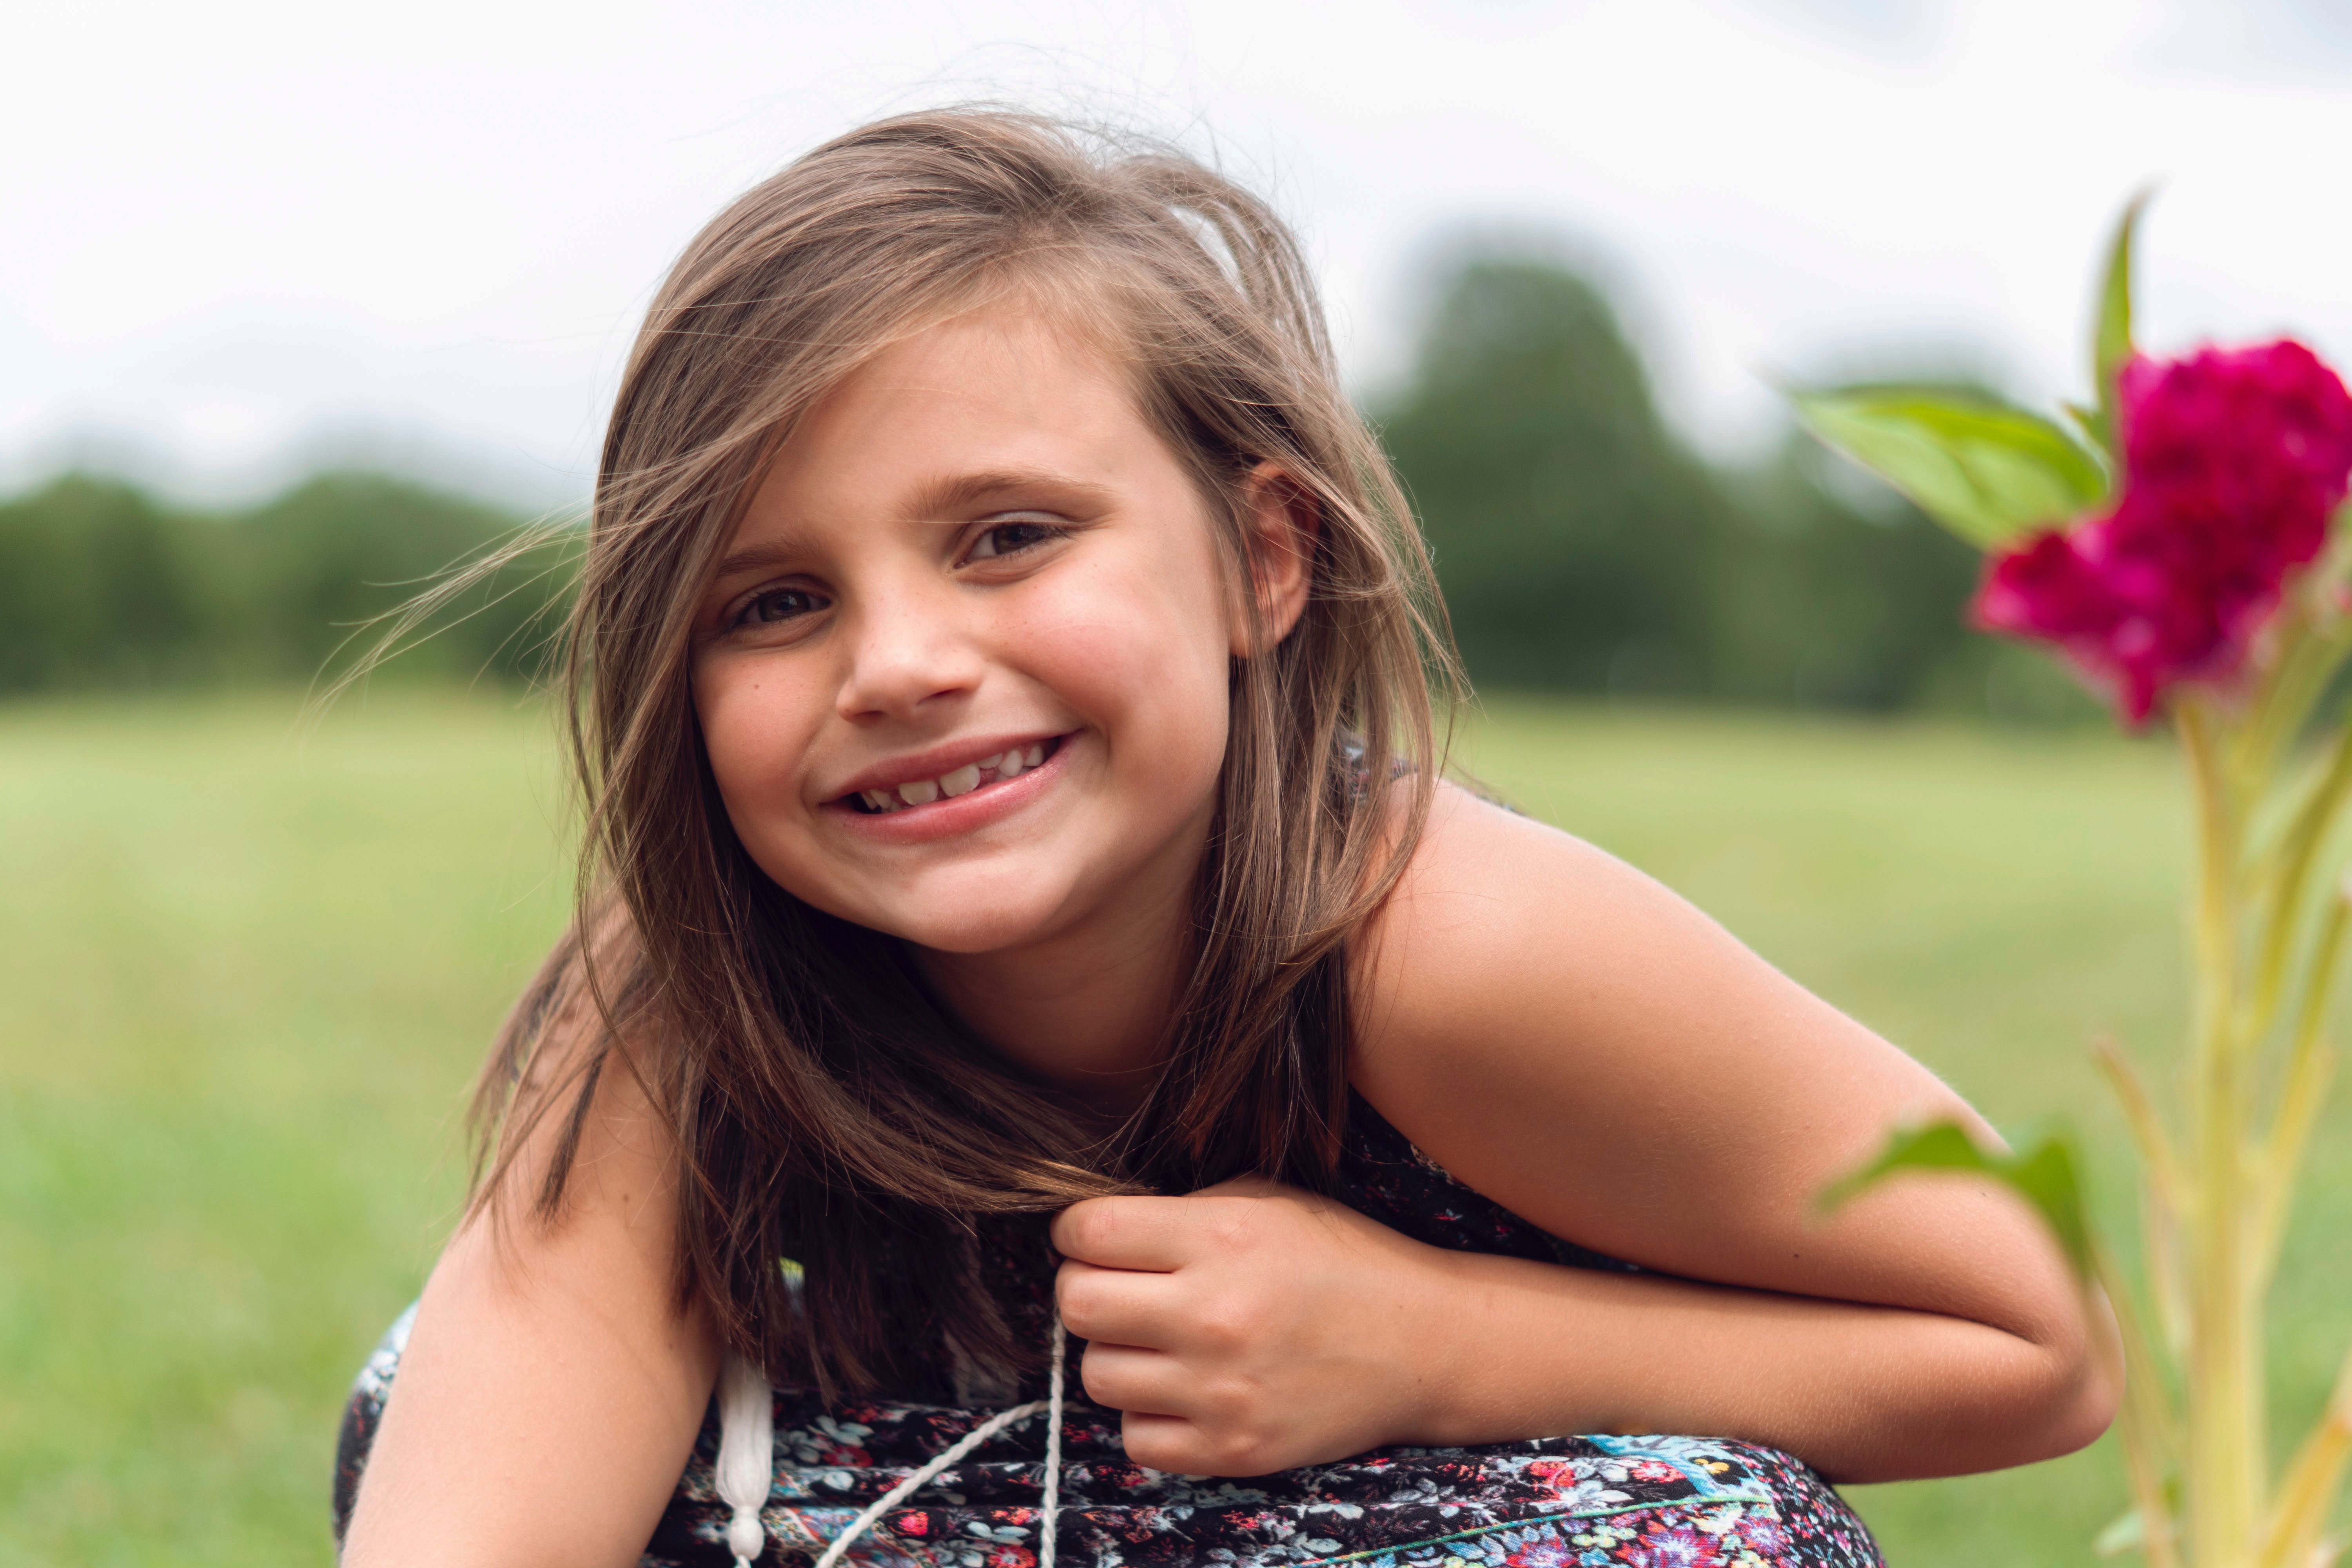
facial expression, skin, smile, beauty, human hair color, girl, flower, grass, emotion, photography, fun, summer, plant, blond, happiness, spring, child, brown hair, laughter, long hair, portrait photography, meadow, photo shoot